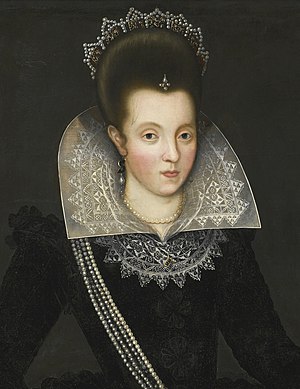
Elisabeth af Danmark (1573-1626)
Hertuginde Elisabeth af Braunschweig-Wolfenbüttel.